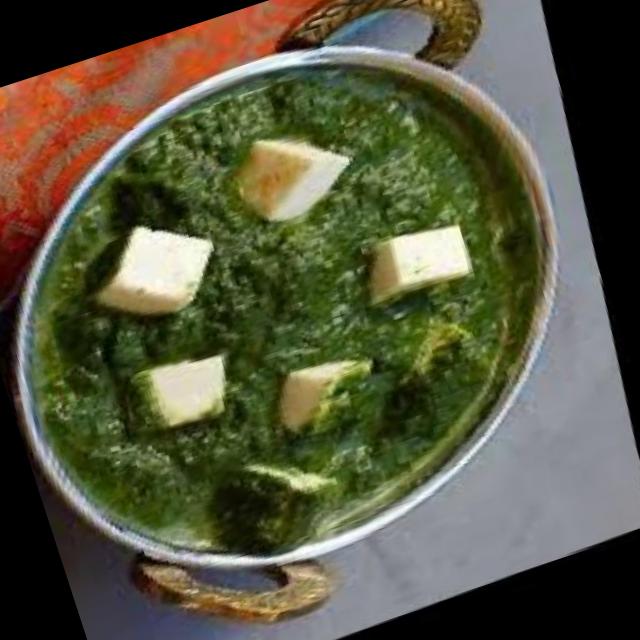
Dish: palak_paneer